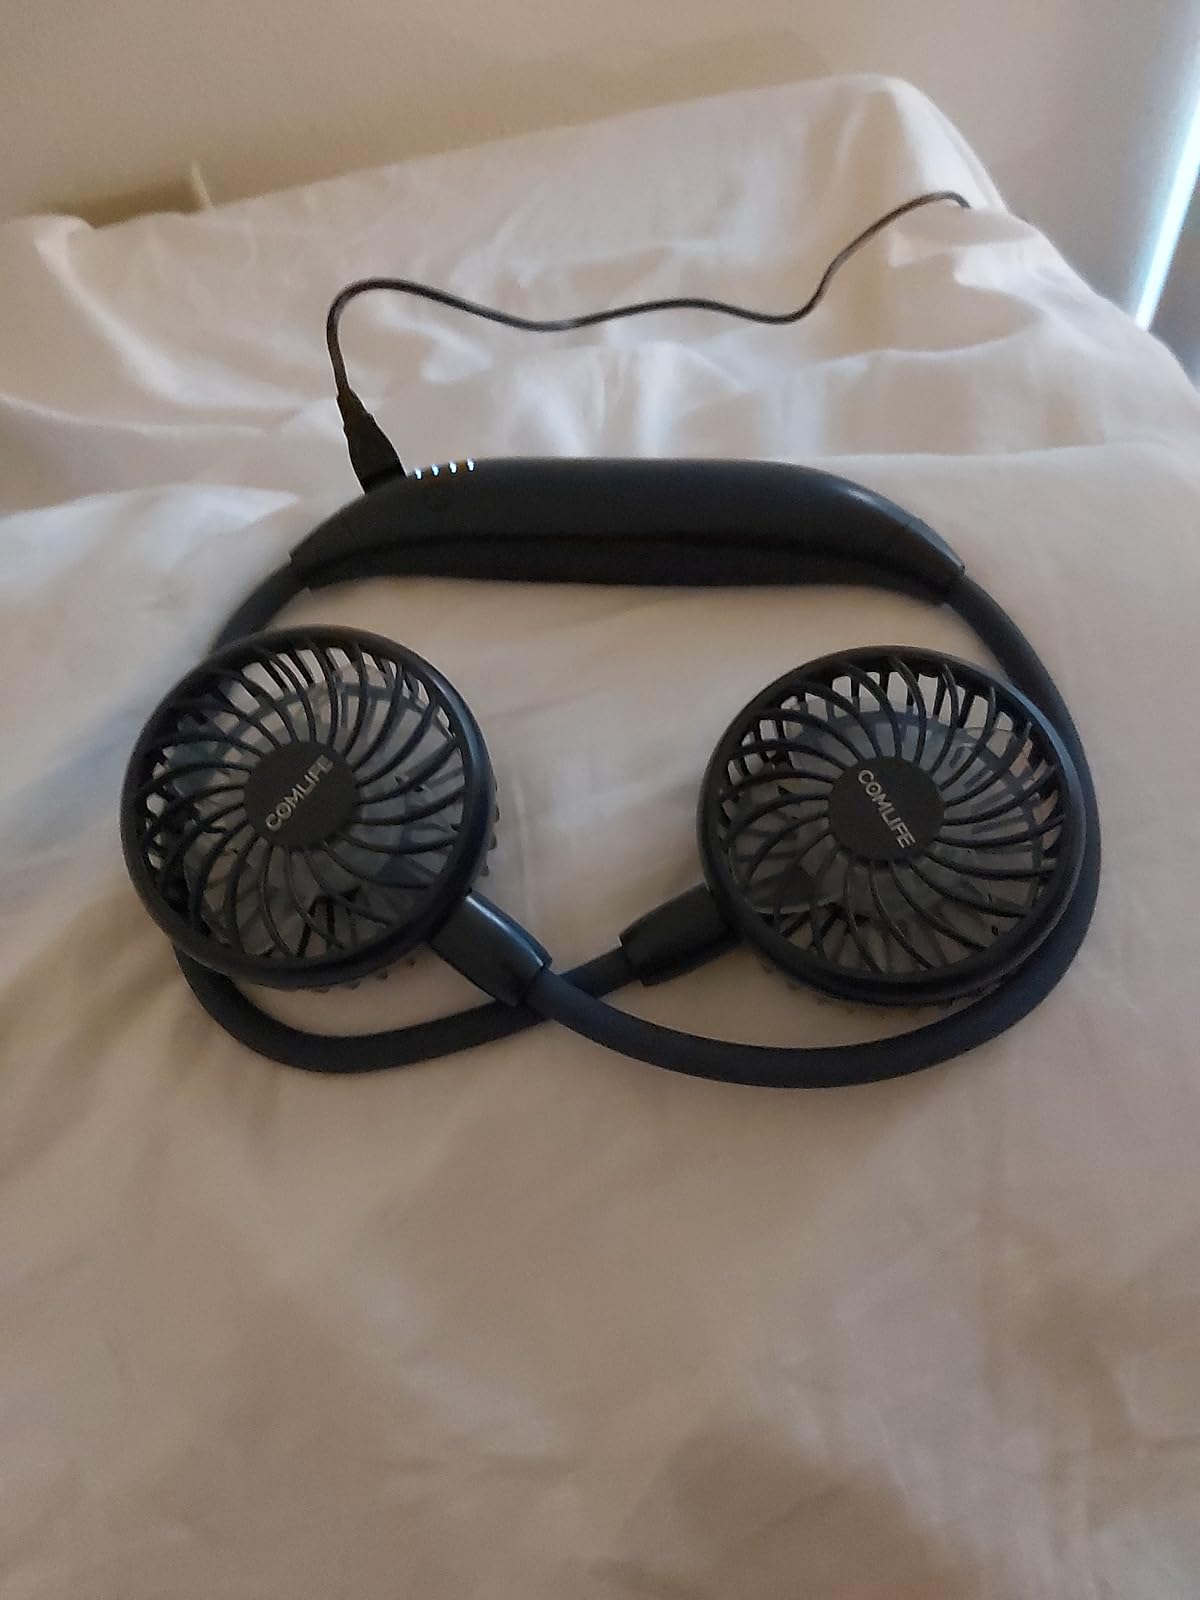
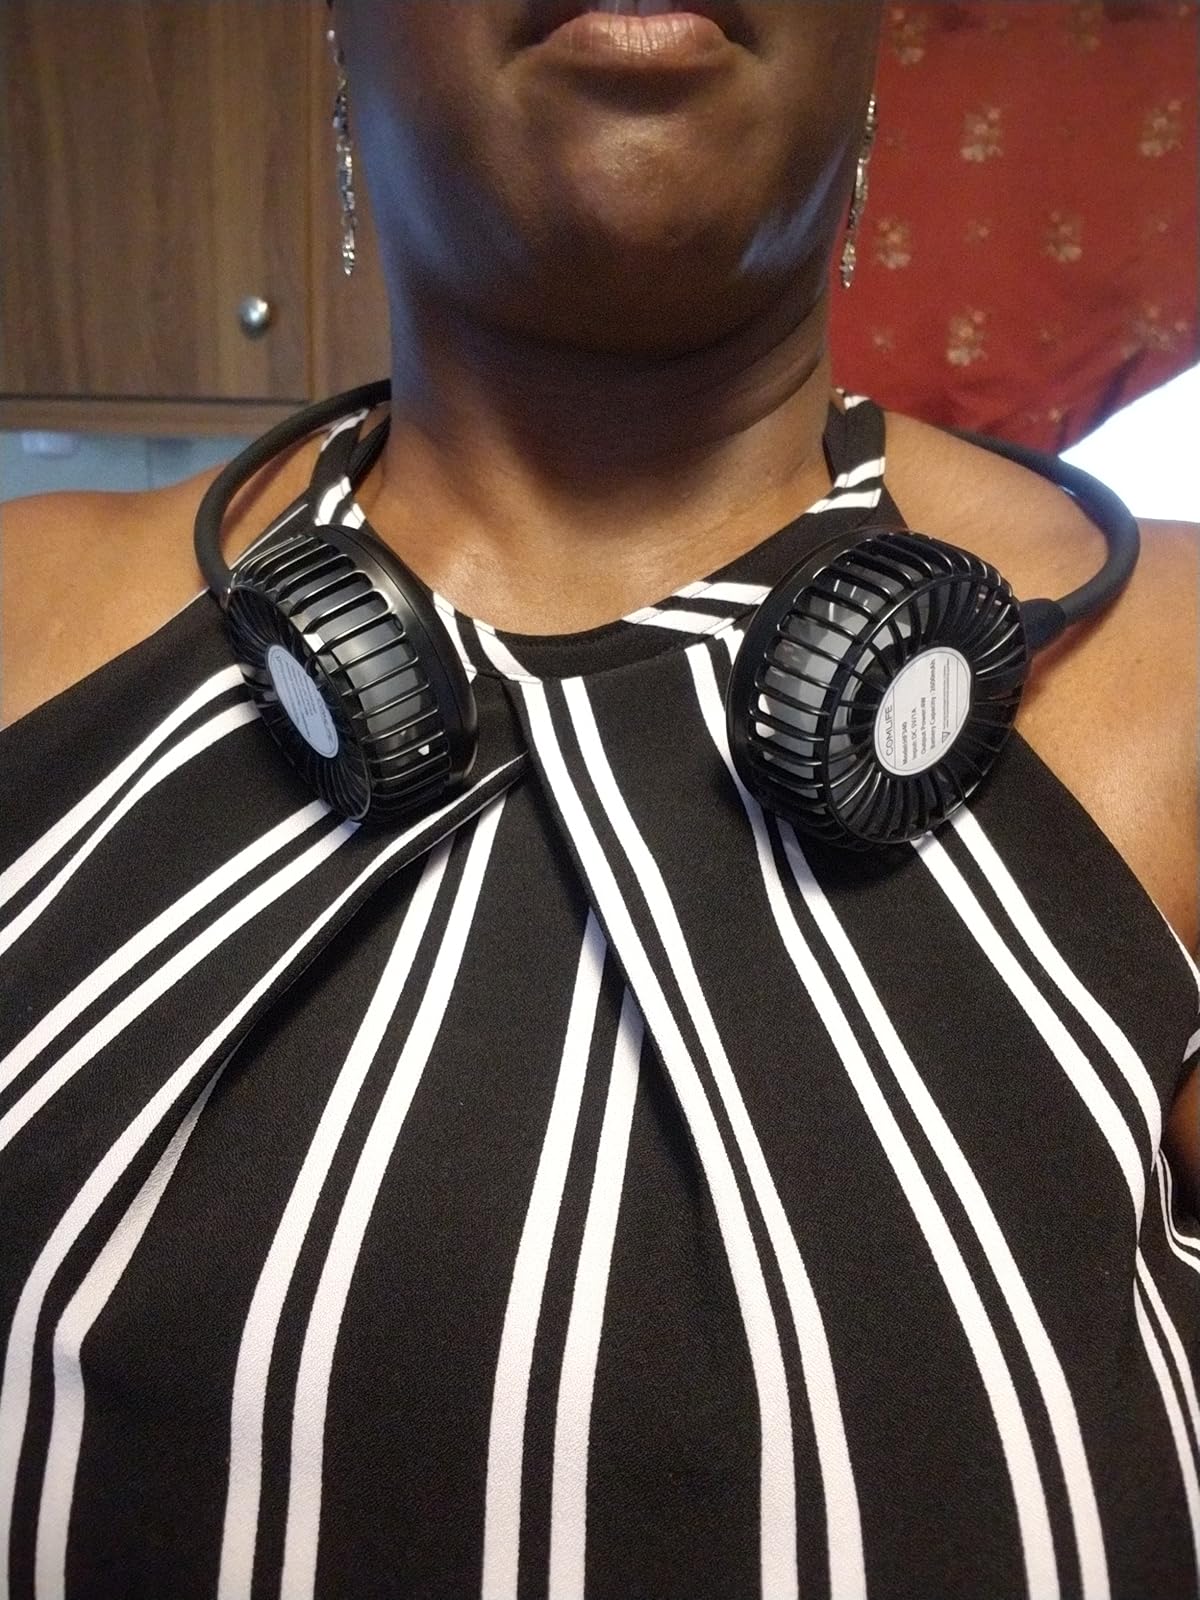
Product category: fan
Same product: no